Italian diaspora

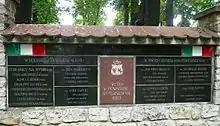
Memorial to Italian volunteers who fought in the Polish January Uprising of 1863–1864, Olkusz, Poland

Italian Panamanians are mainly descendant of Italians attracted by the construction of the Panama Canal, between the 19th and 20th century. The wave of Italian immigration occurred around 1880. With the construction of the Canal by the Universal Panama Canal Company came the arrival of up to 2,000 Italians. Actually there it is an agreement/treaty between the Italian and Panamanian governments, that facilitates since 1966 the Italian immigration to Panama for investments